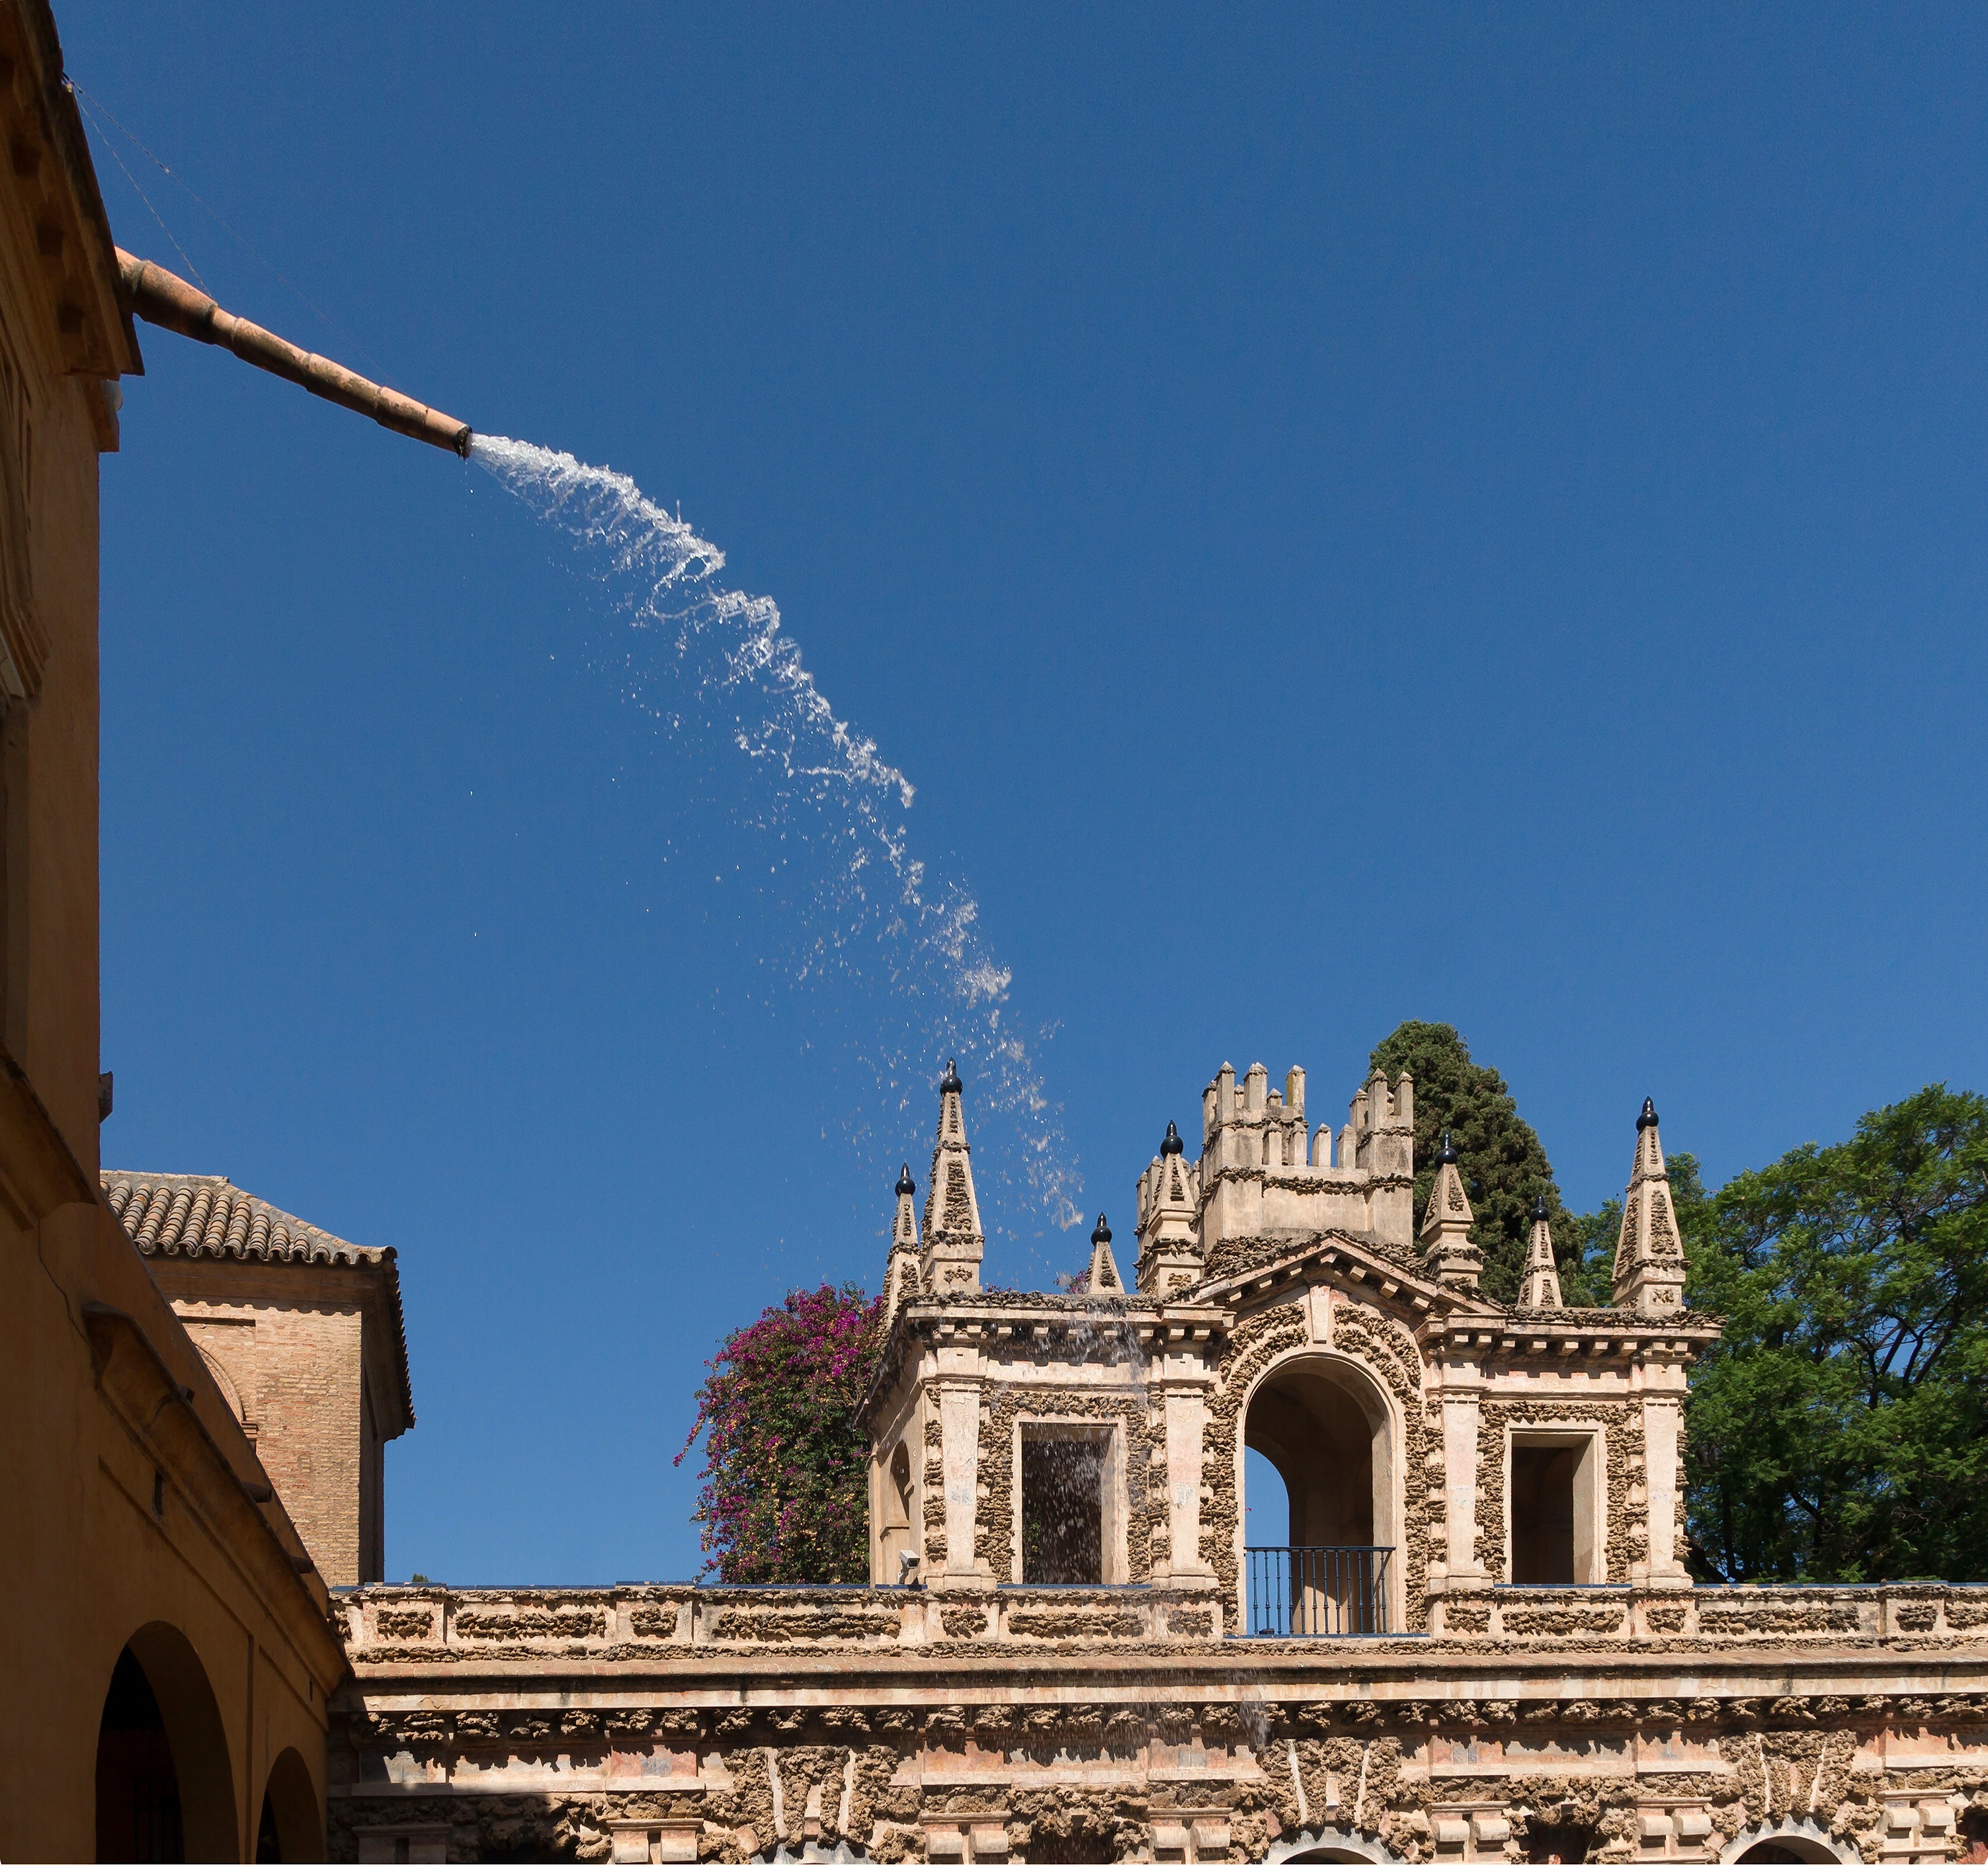
water, architecture, sky, skyline, building, city, urban, summer, spring, flowing, landmark, church, place of worship, trees, outside, clouds, spain, temple, buildings, ruins, seville, cities, ancient history, spigot